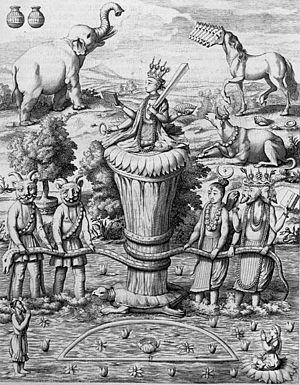
Philippe Baldée, en néerlandais Philips Baelde, en latin Philippus Baldaeus, est un pasteur protestant néerlandais baptisé le 24 octobre 1632 à Delft et mort en 1671 ou 1672 à Geervliet. Il a accompagné une force d'invasion néerlandaise à Jaffna durant l'occupation néerlandaise de Ceylan, et a été le premier européen à rendre compte de la vie, de la langue et de la culture des Tamouls du nord de l'île. Son récit, comparable au Mahavamsa, a immédiatement été publié en néerlandais et en allemand, avec de belles illustrations. Il a été publié en anglais par Ceylon Government Railway en 1960.